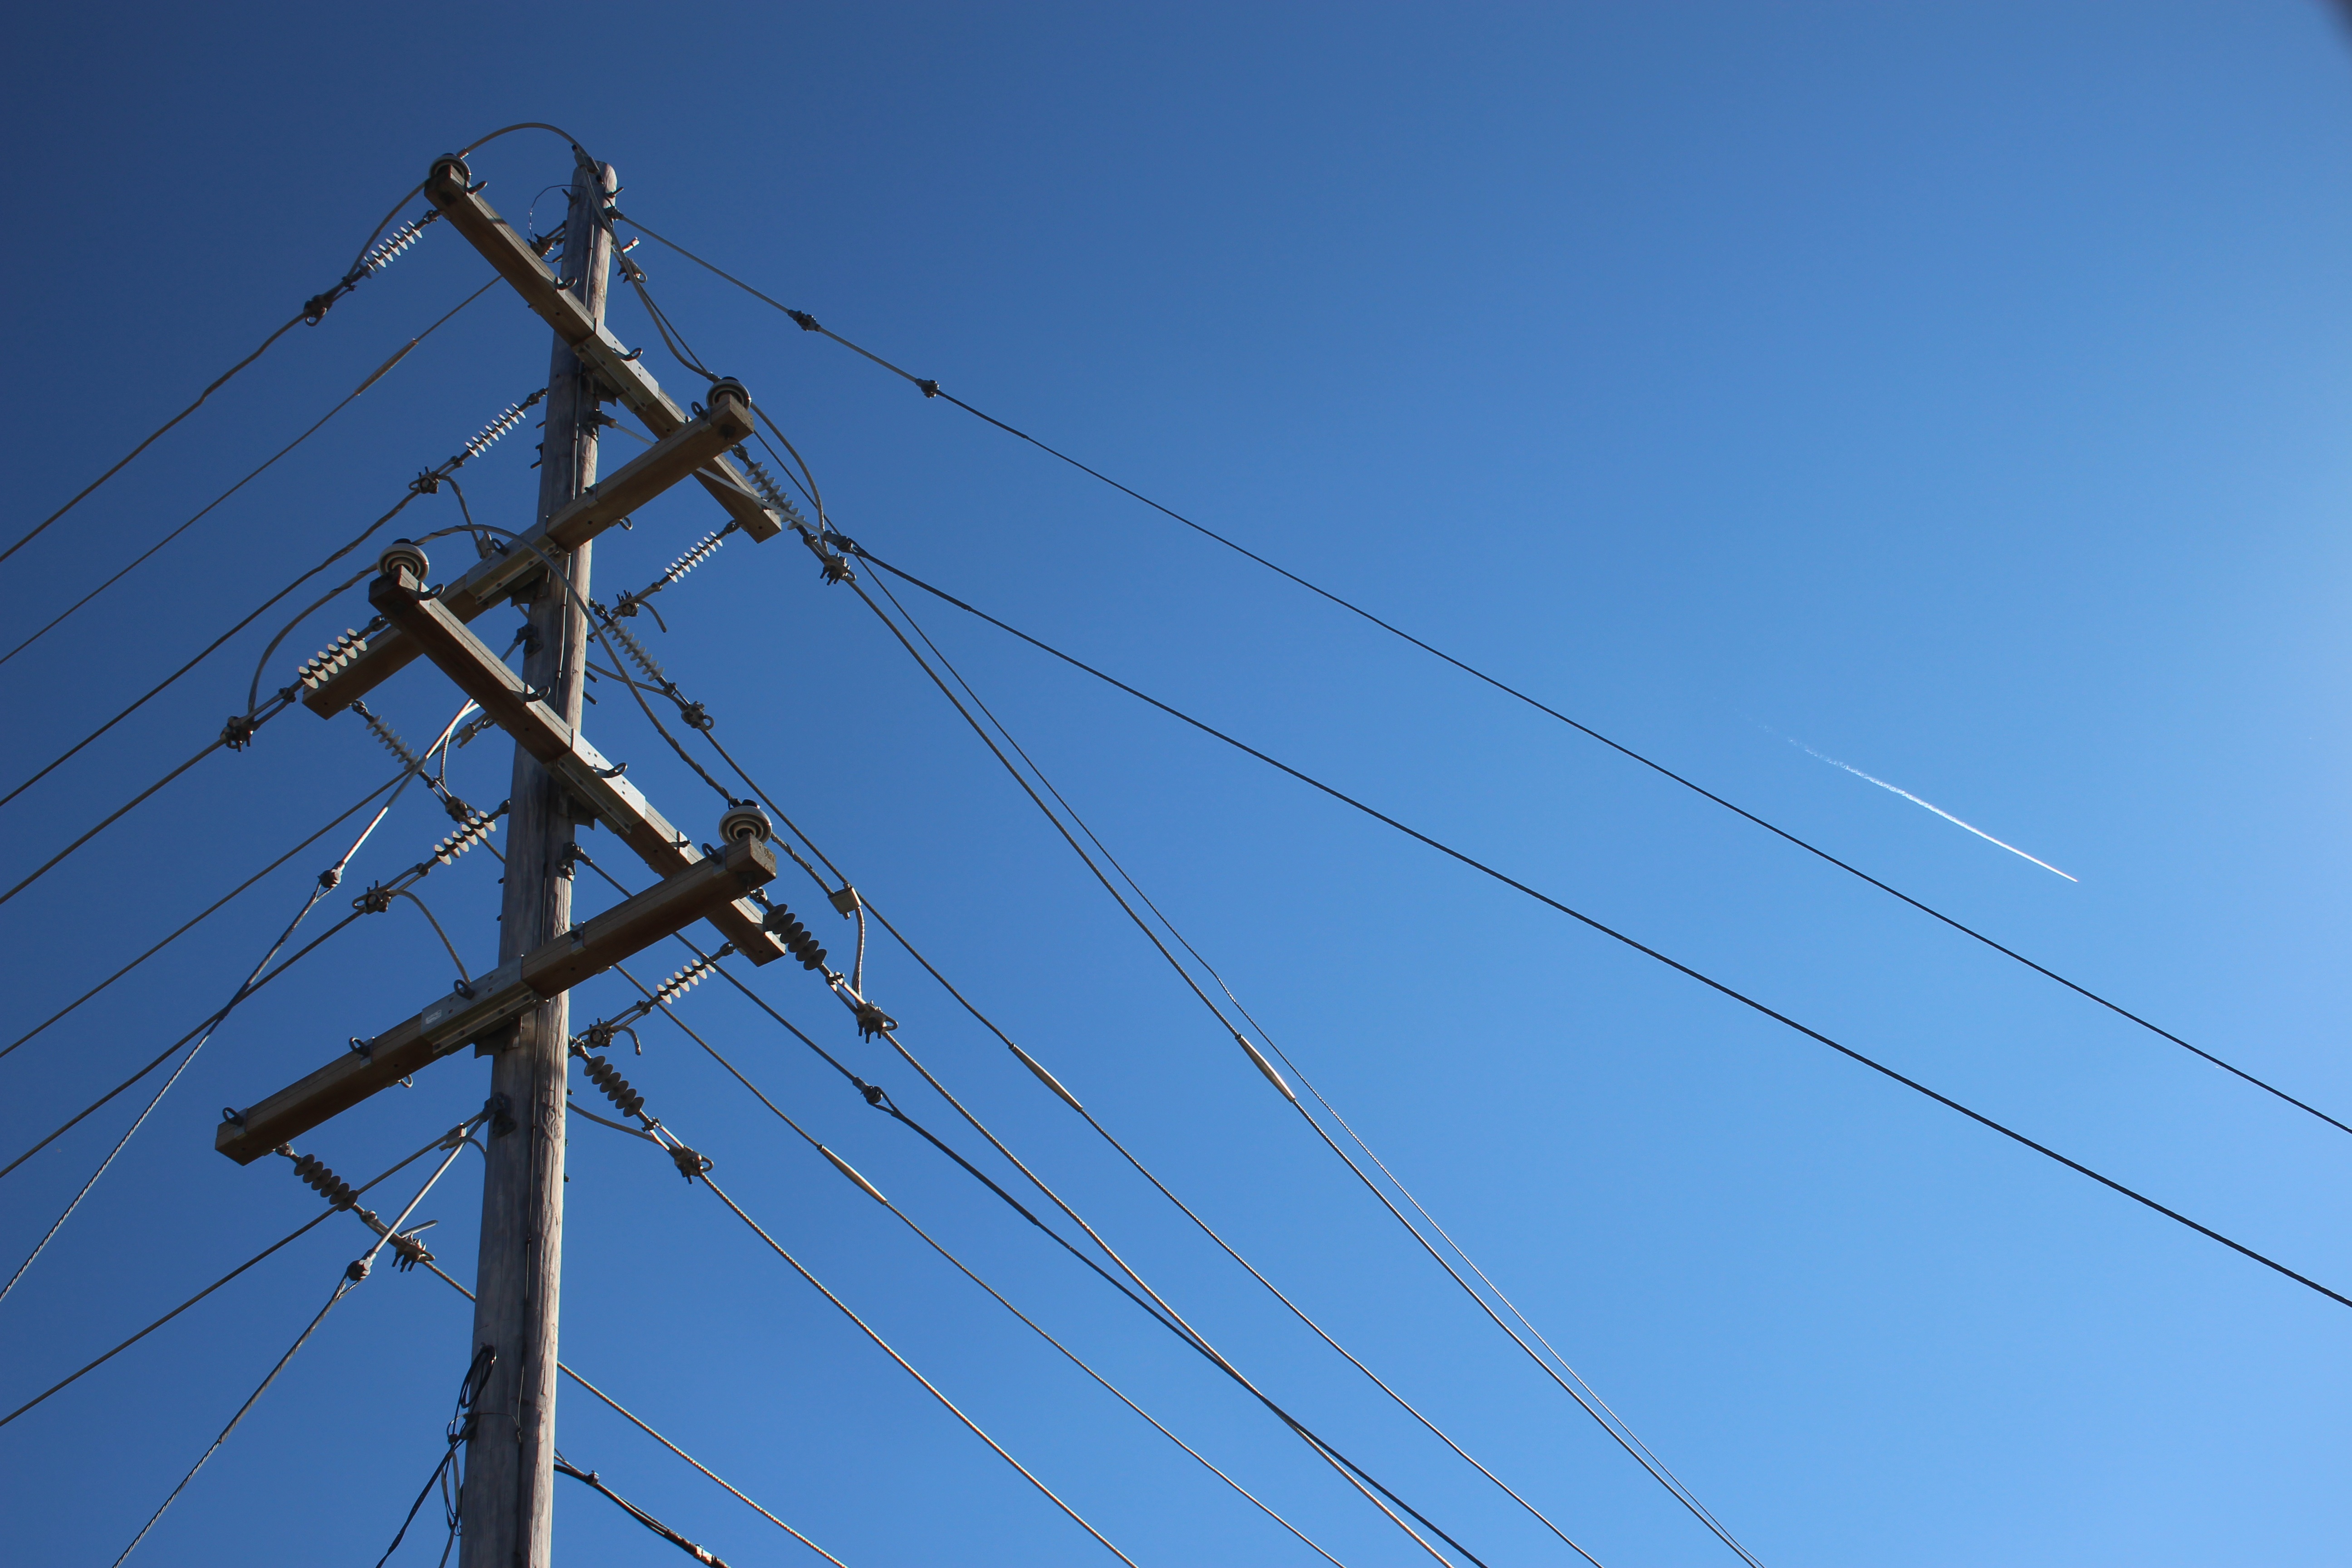
sky, cable, airplane, plane, environment, line, high, vehicle, airline, tower, mast, blue, electricity, energy, power, avion, engineering, electric, transmission, supply, voltage, power lines, transmission tower, outdoor structure, electrical supply, overhead power line